Libero Burro

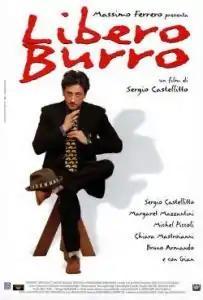
Theatrical release poster

Libero Burro is a 1999 Italian comedy film. The film marked the debut as director and screenwriter of Sergio Castellitto. It premiered, out of competition, at 56th Venice Film Festival. The film won the Grand Prix at the Mons International Film Festival.